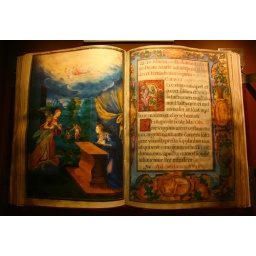
Beautifully illustrated book in Yuso monateries library